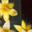
Label: tulip